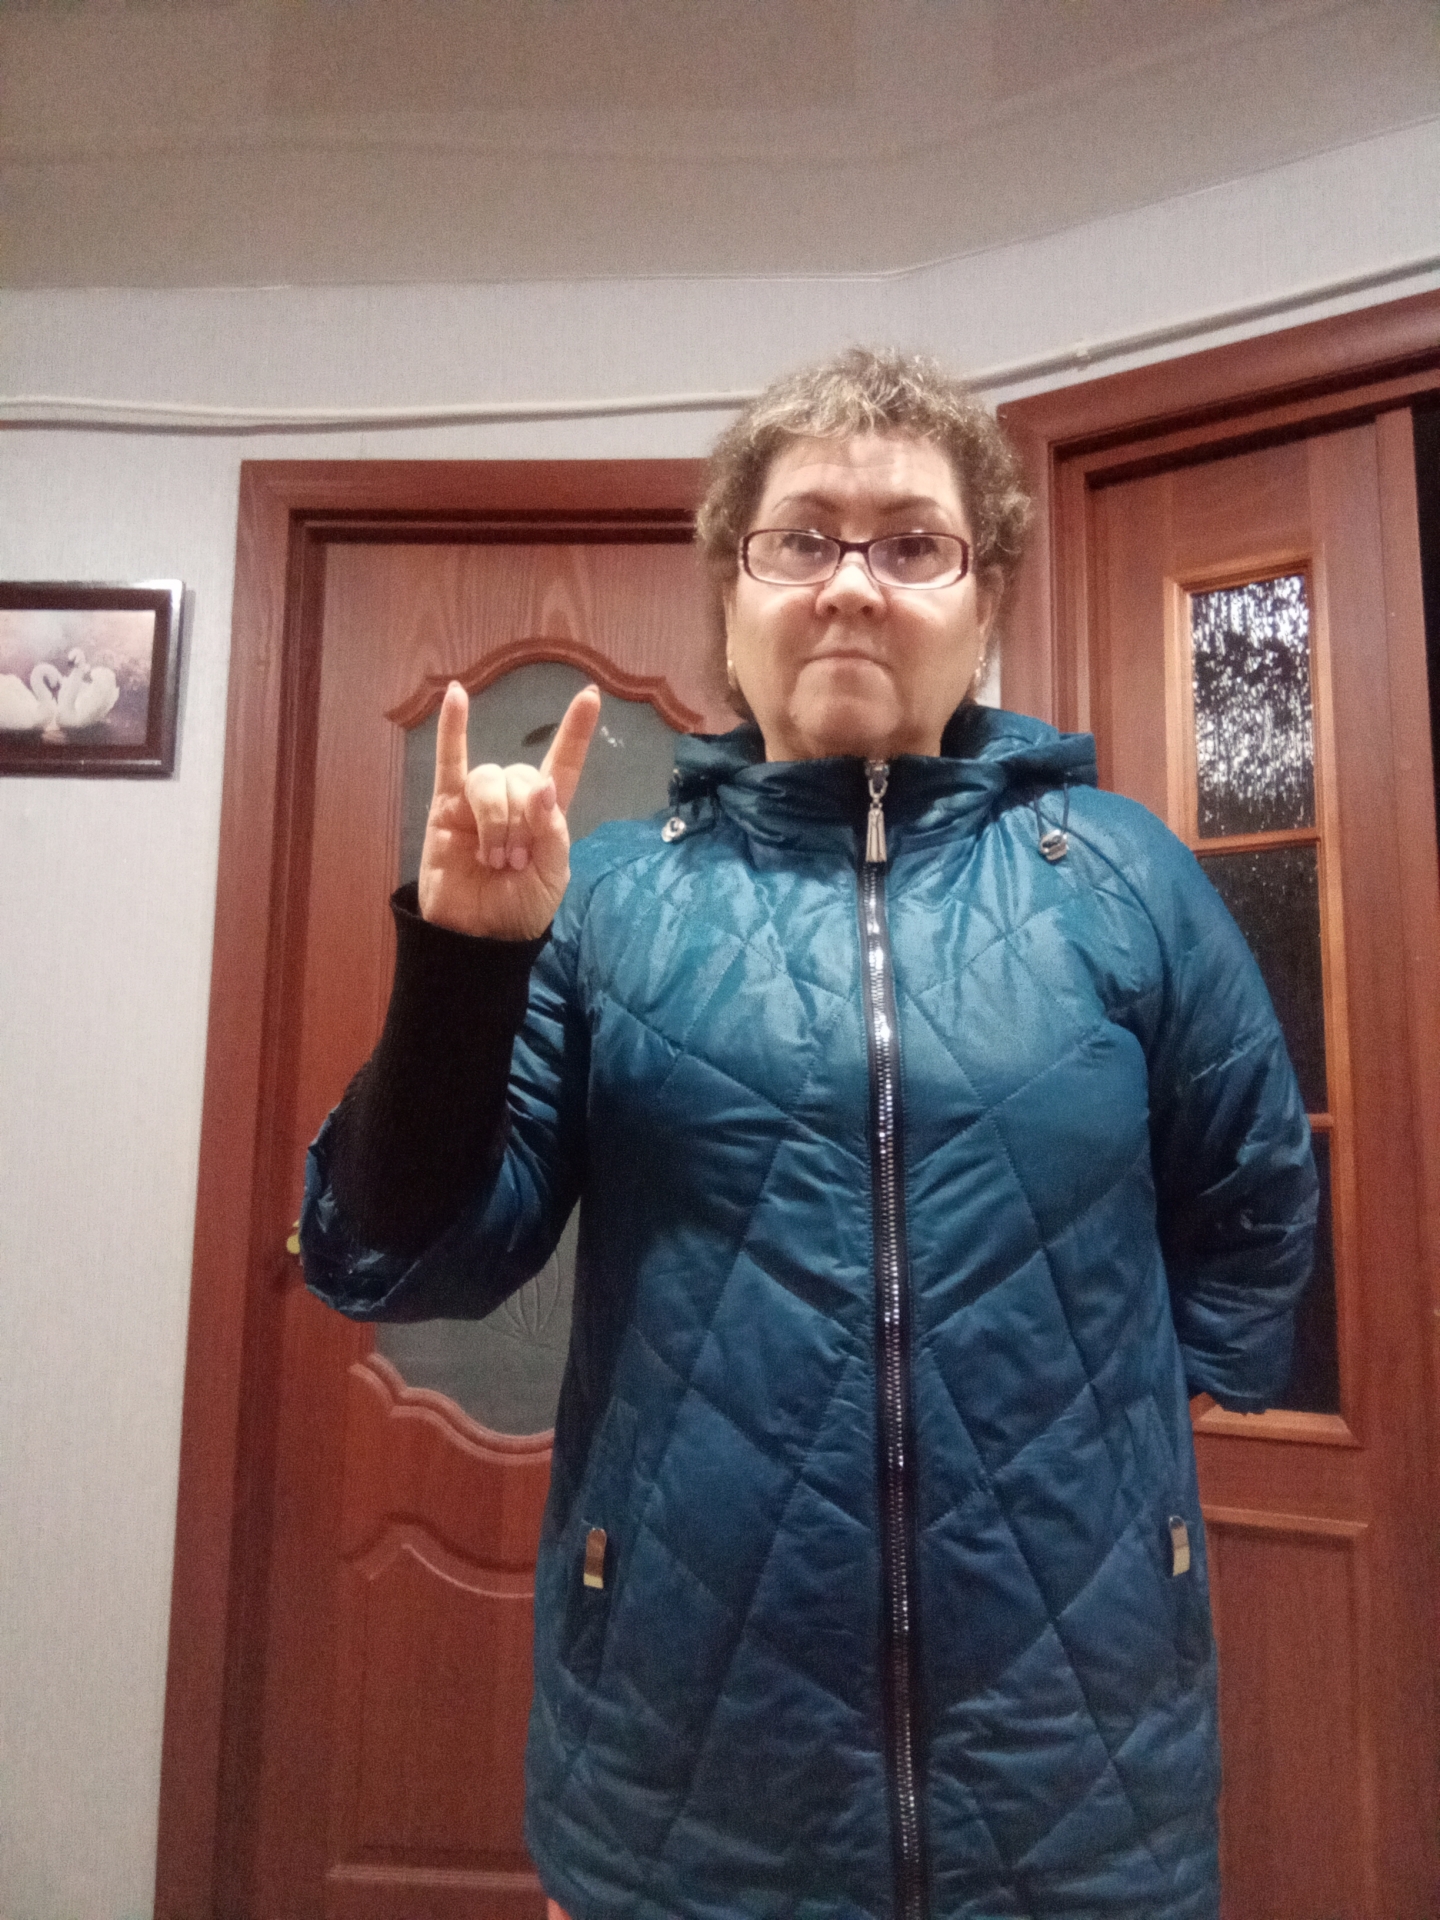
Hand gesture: rock